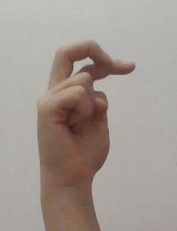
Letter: zay